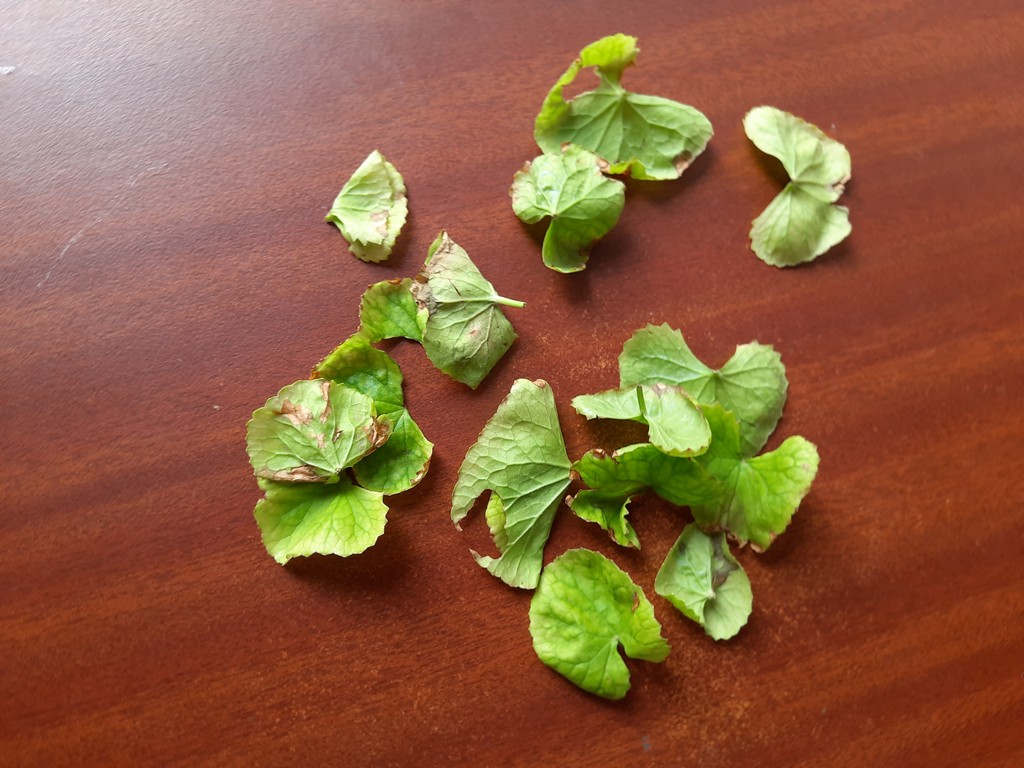
Label: Unhealthy